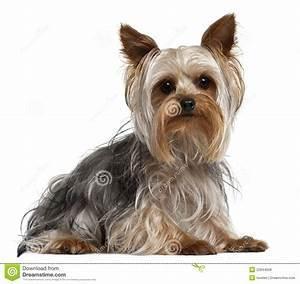
dog